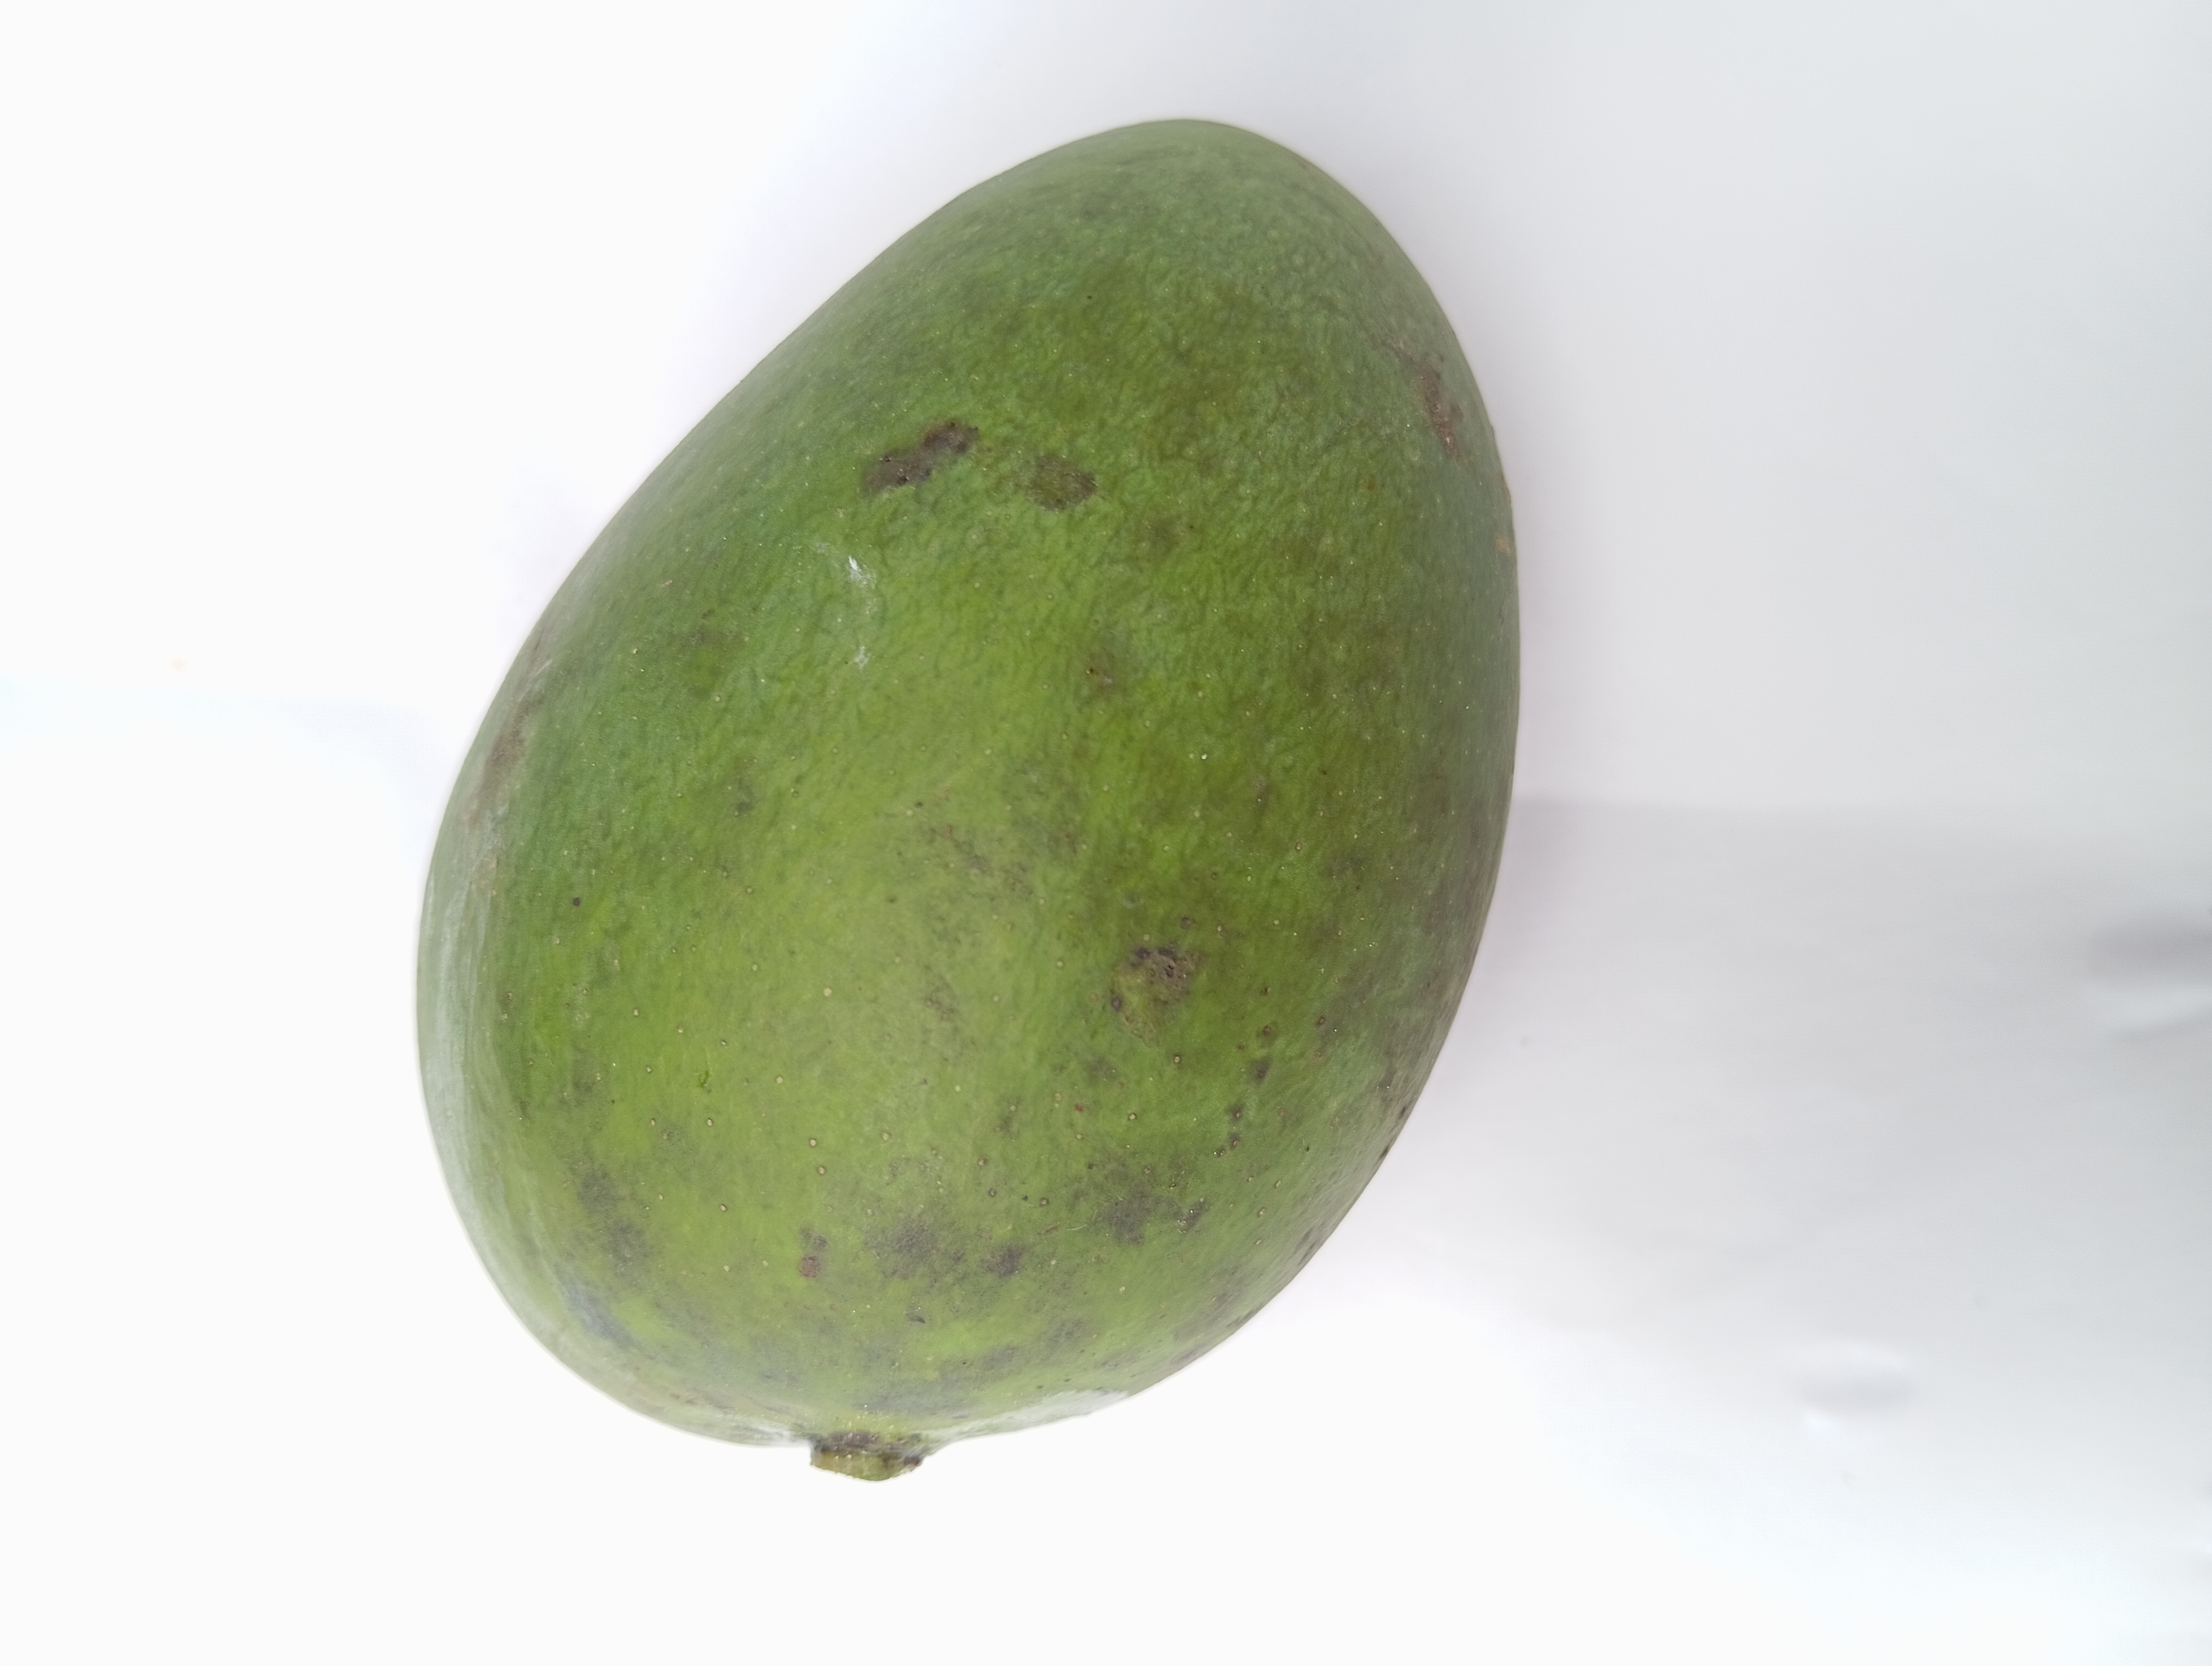
Mango variety: Harivanga